Ilinden–Preobrazhenie Uprising

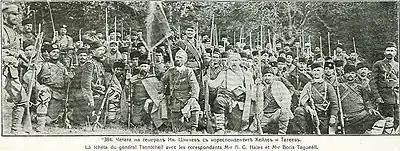
General Ivan Tsonchev's Supreme Committee's band

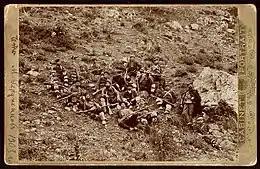
Voivodes in Adrianople vilayet before the uprising.

The competition for control between national groups took place largely via of propaganda campaigns in the Ottoman Empire, aimed at winning over the local population, and conducted largely through churches and schools. Various groups were also supported by the local population and the three competing governments.